Garfield water wheel

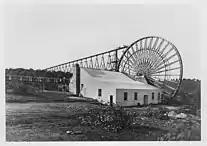
Garfield water wheel and stamper battery (State Library of Victoria)

The Garfield water wheel, sometimes referred to as the Forrest Creek Mine water wheel, was a large water wheel used to power a stamper battery at a gold mine near Chewton, Victoria, Australia. Constructed in 1887, the water wheel was used until 1903 and then was dismantled in 1904. There are some remnants at its location.